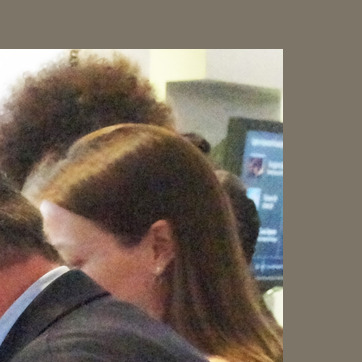
Material: hair